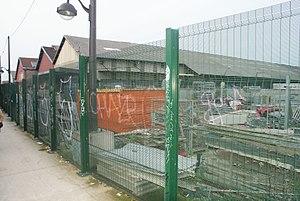
gare de La Rapée Supérieure, futur secteur Bercy-Charenton, en novembre 2016. Vue prise depuis la liaison provisoire entre le boulevard Poniatowski et la station Cour Saint-Émilion (ligne 14 du métro)
La gare de La Rapée est une ancienne gare française aux marchandises, désaffectée, de la ligne de Paris-Lyon à Marseille-Saint-Charles à Paris, en France.